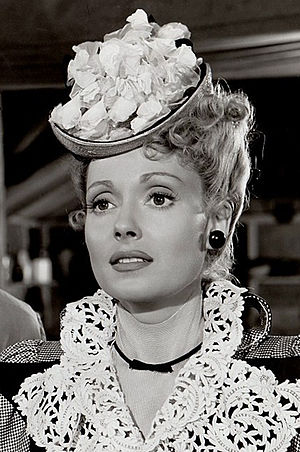
Martha Scott
Martha Ellen Scott var en amerikansk teater-, tv- og filmskuespiller. Hun optrådte med forskellige teatergrupper før hun i 1938 blev en stjerne i sin allerførste Broadway-optræden i stykket Vor by. I 1940 blev hun nomineret til en Oscar for bedste kvindelige hovedrolle for sin præstation i filmatiseringen.